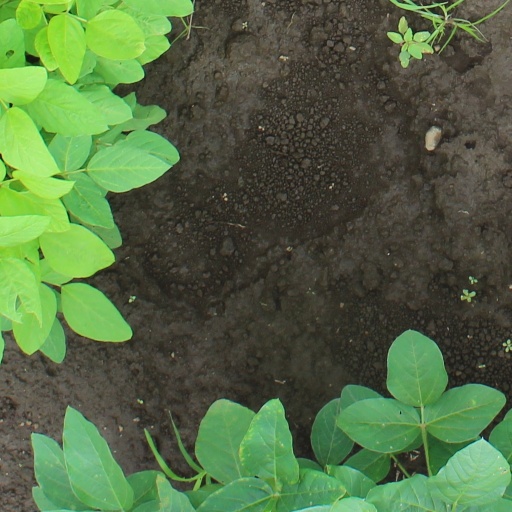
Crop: soybean